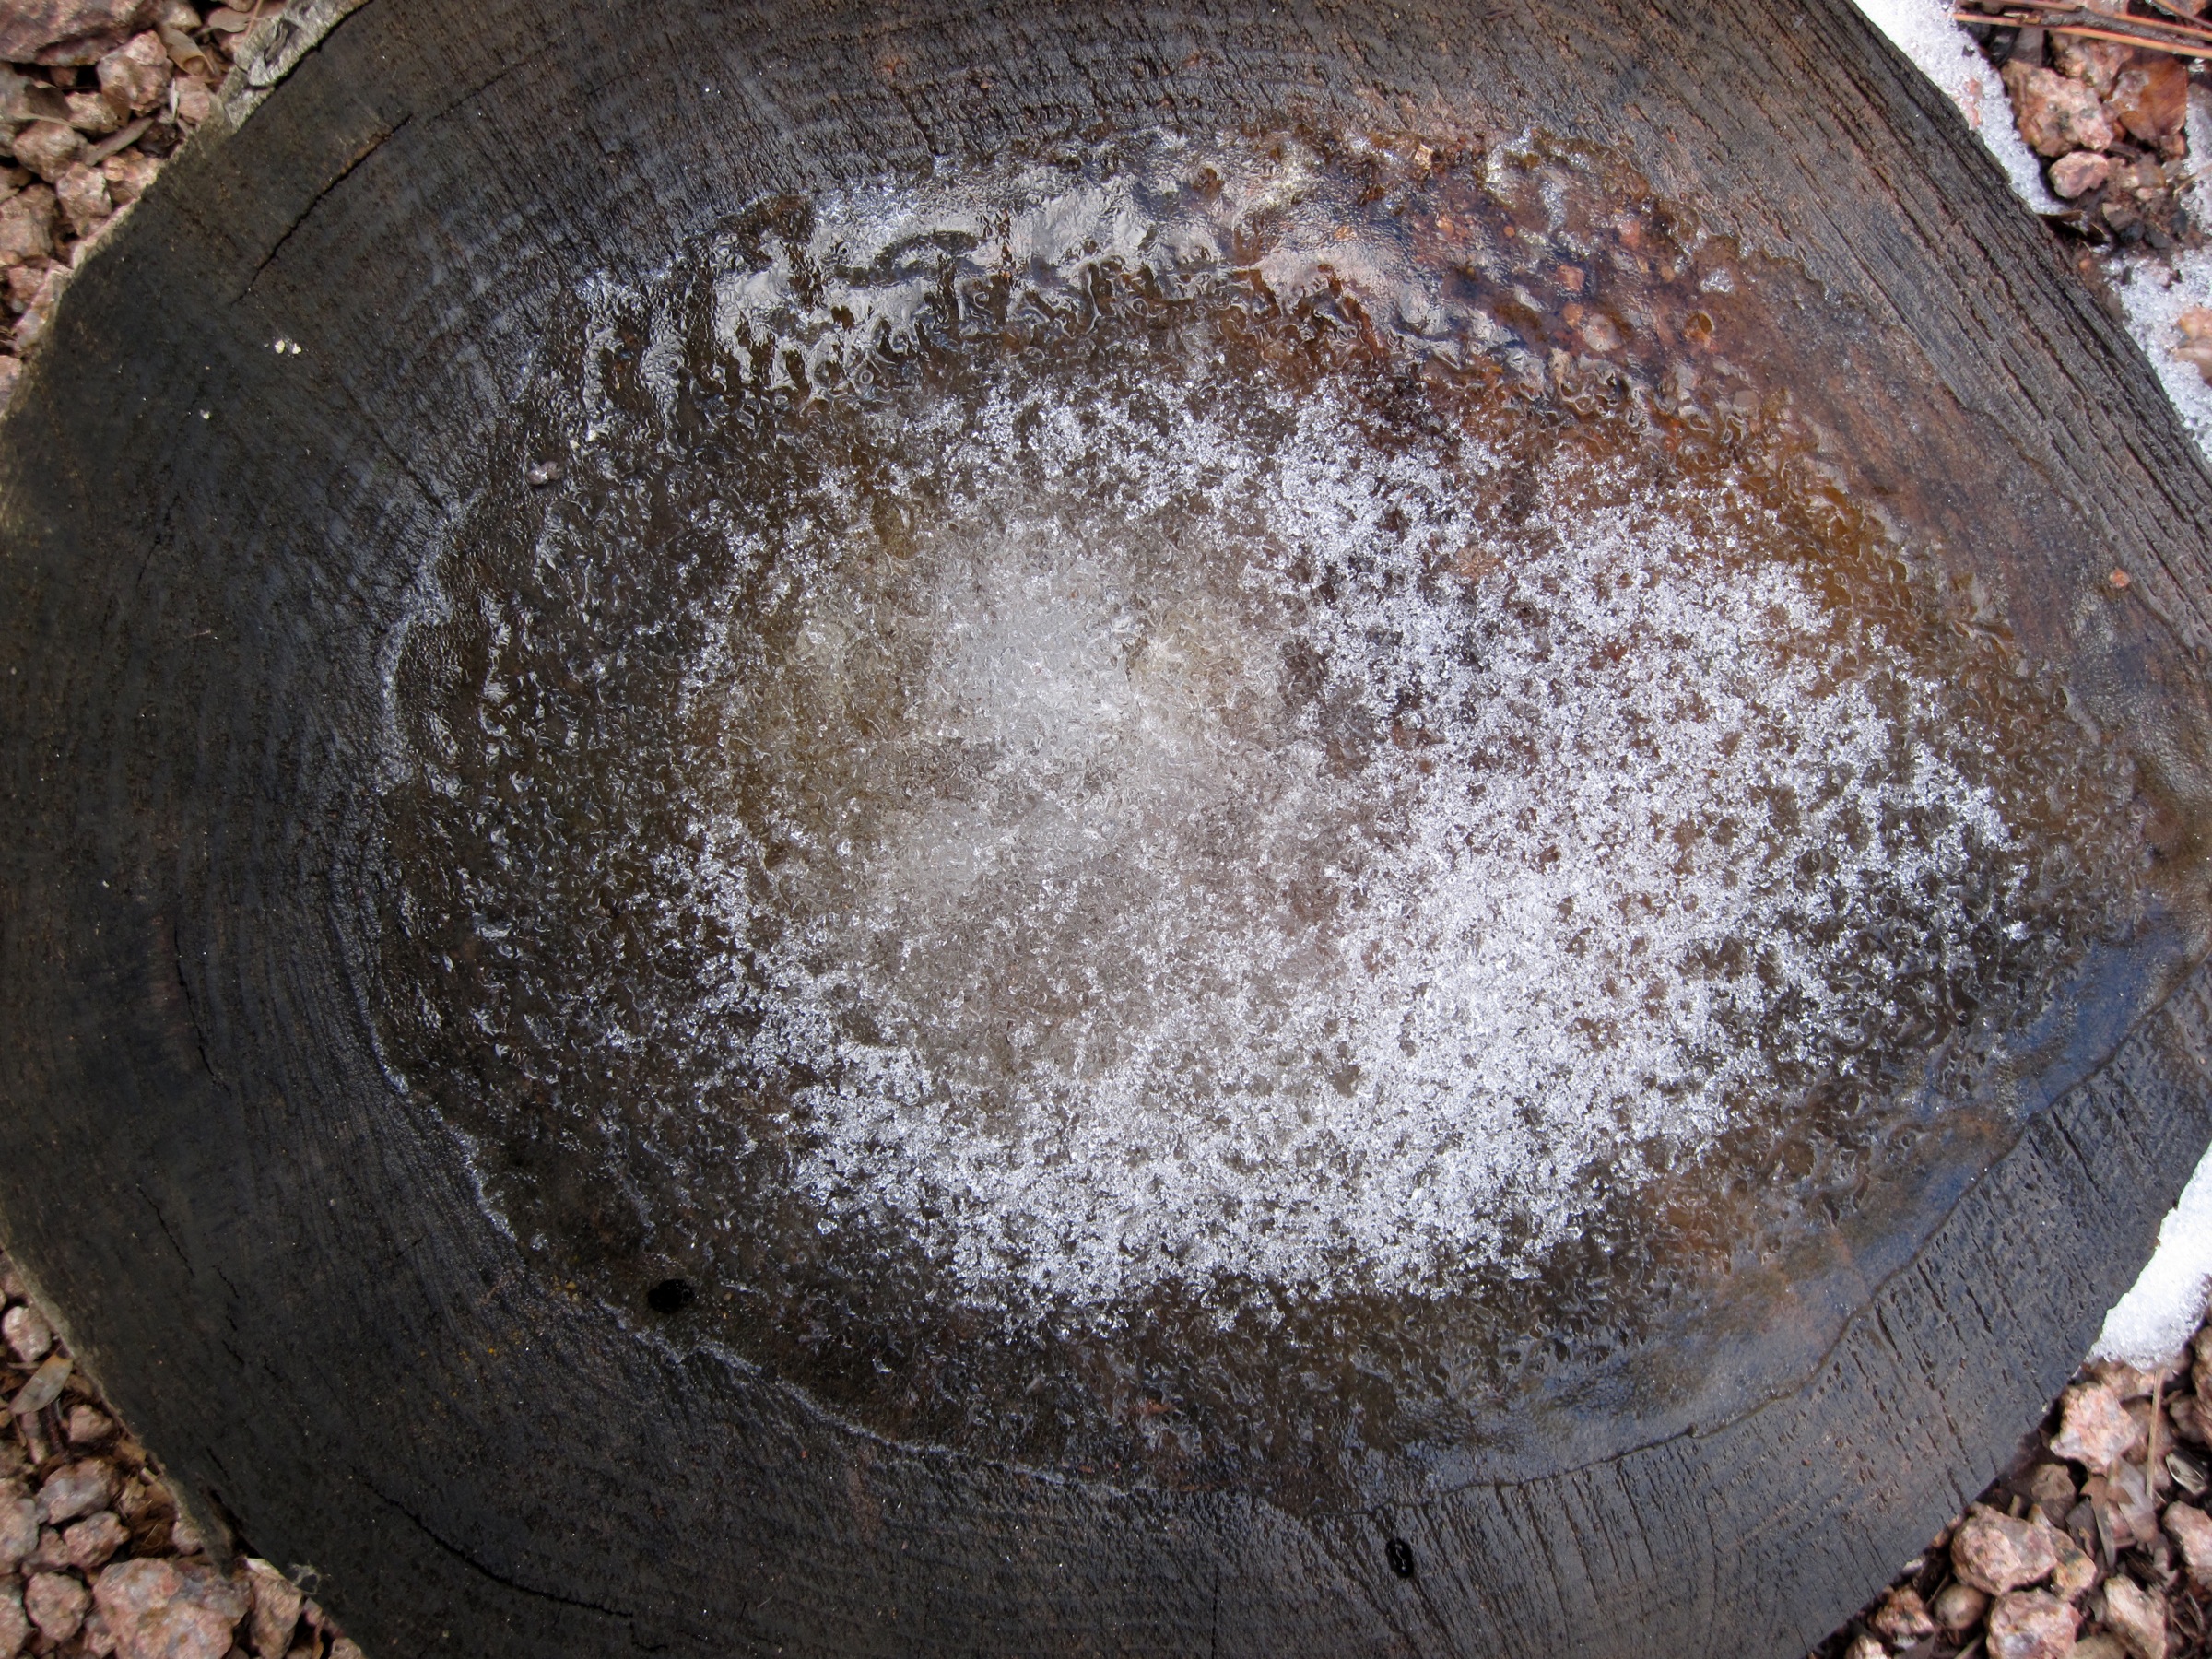
food, soil, inmybackyard